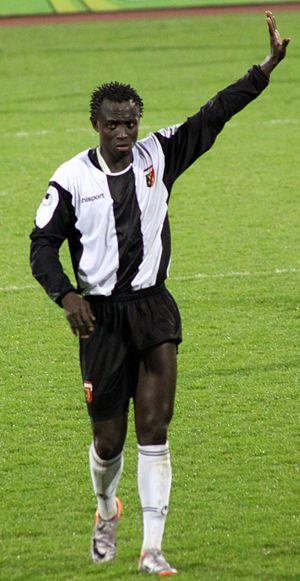
Basile Salomon Pereira De Carvalho est un footballeur international bissau-guinéen, né le 31 octobre 1981 à Ziguinchor. Il possède également la nationalité sénégalaise et joue au poste d'attaquant avec le Lokomotiv Plovdiv.
Basile Salomon Pereira De Carvalho, est un footballeur international bissaoguinéen, né le 31 octobre 1981 à Ziguinchor au Sénégal. Il évolue actuellement à Louhans-Cuiseaux comme attaquant.